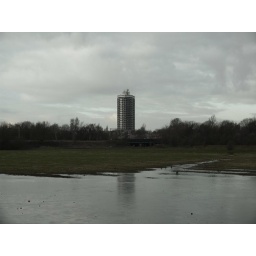
A tower block looms out of the trees overpowering an otherwise rural looking scene just beside the River Mersey